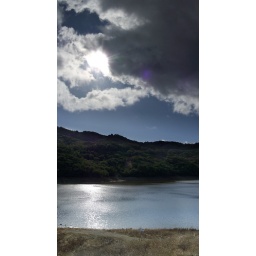
clouds over water